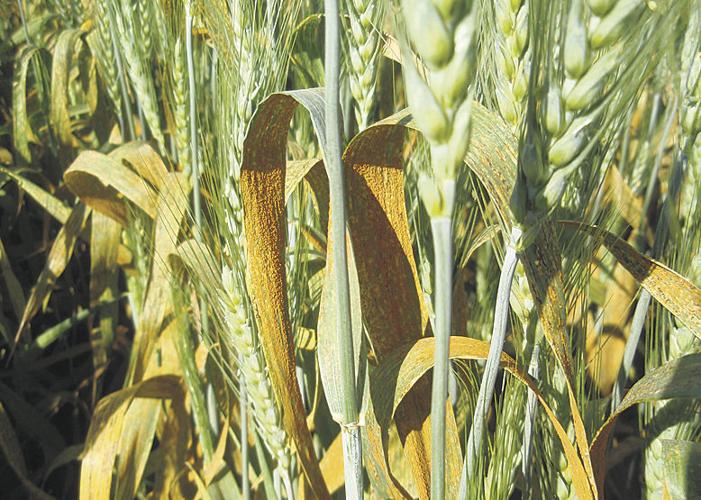
Plant: Wheat
Disease: wheat stripe rust